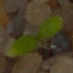
Label: common_chickweed